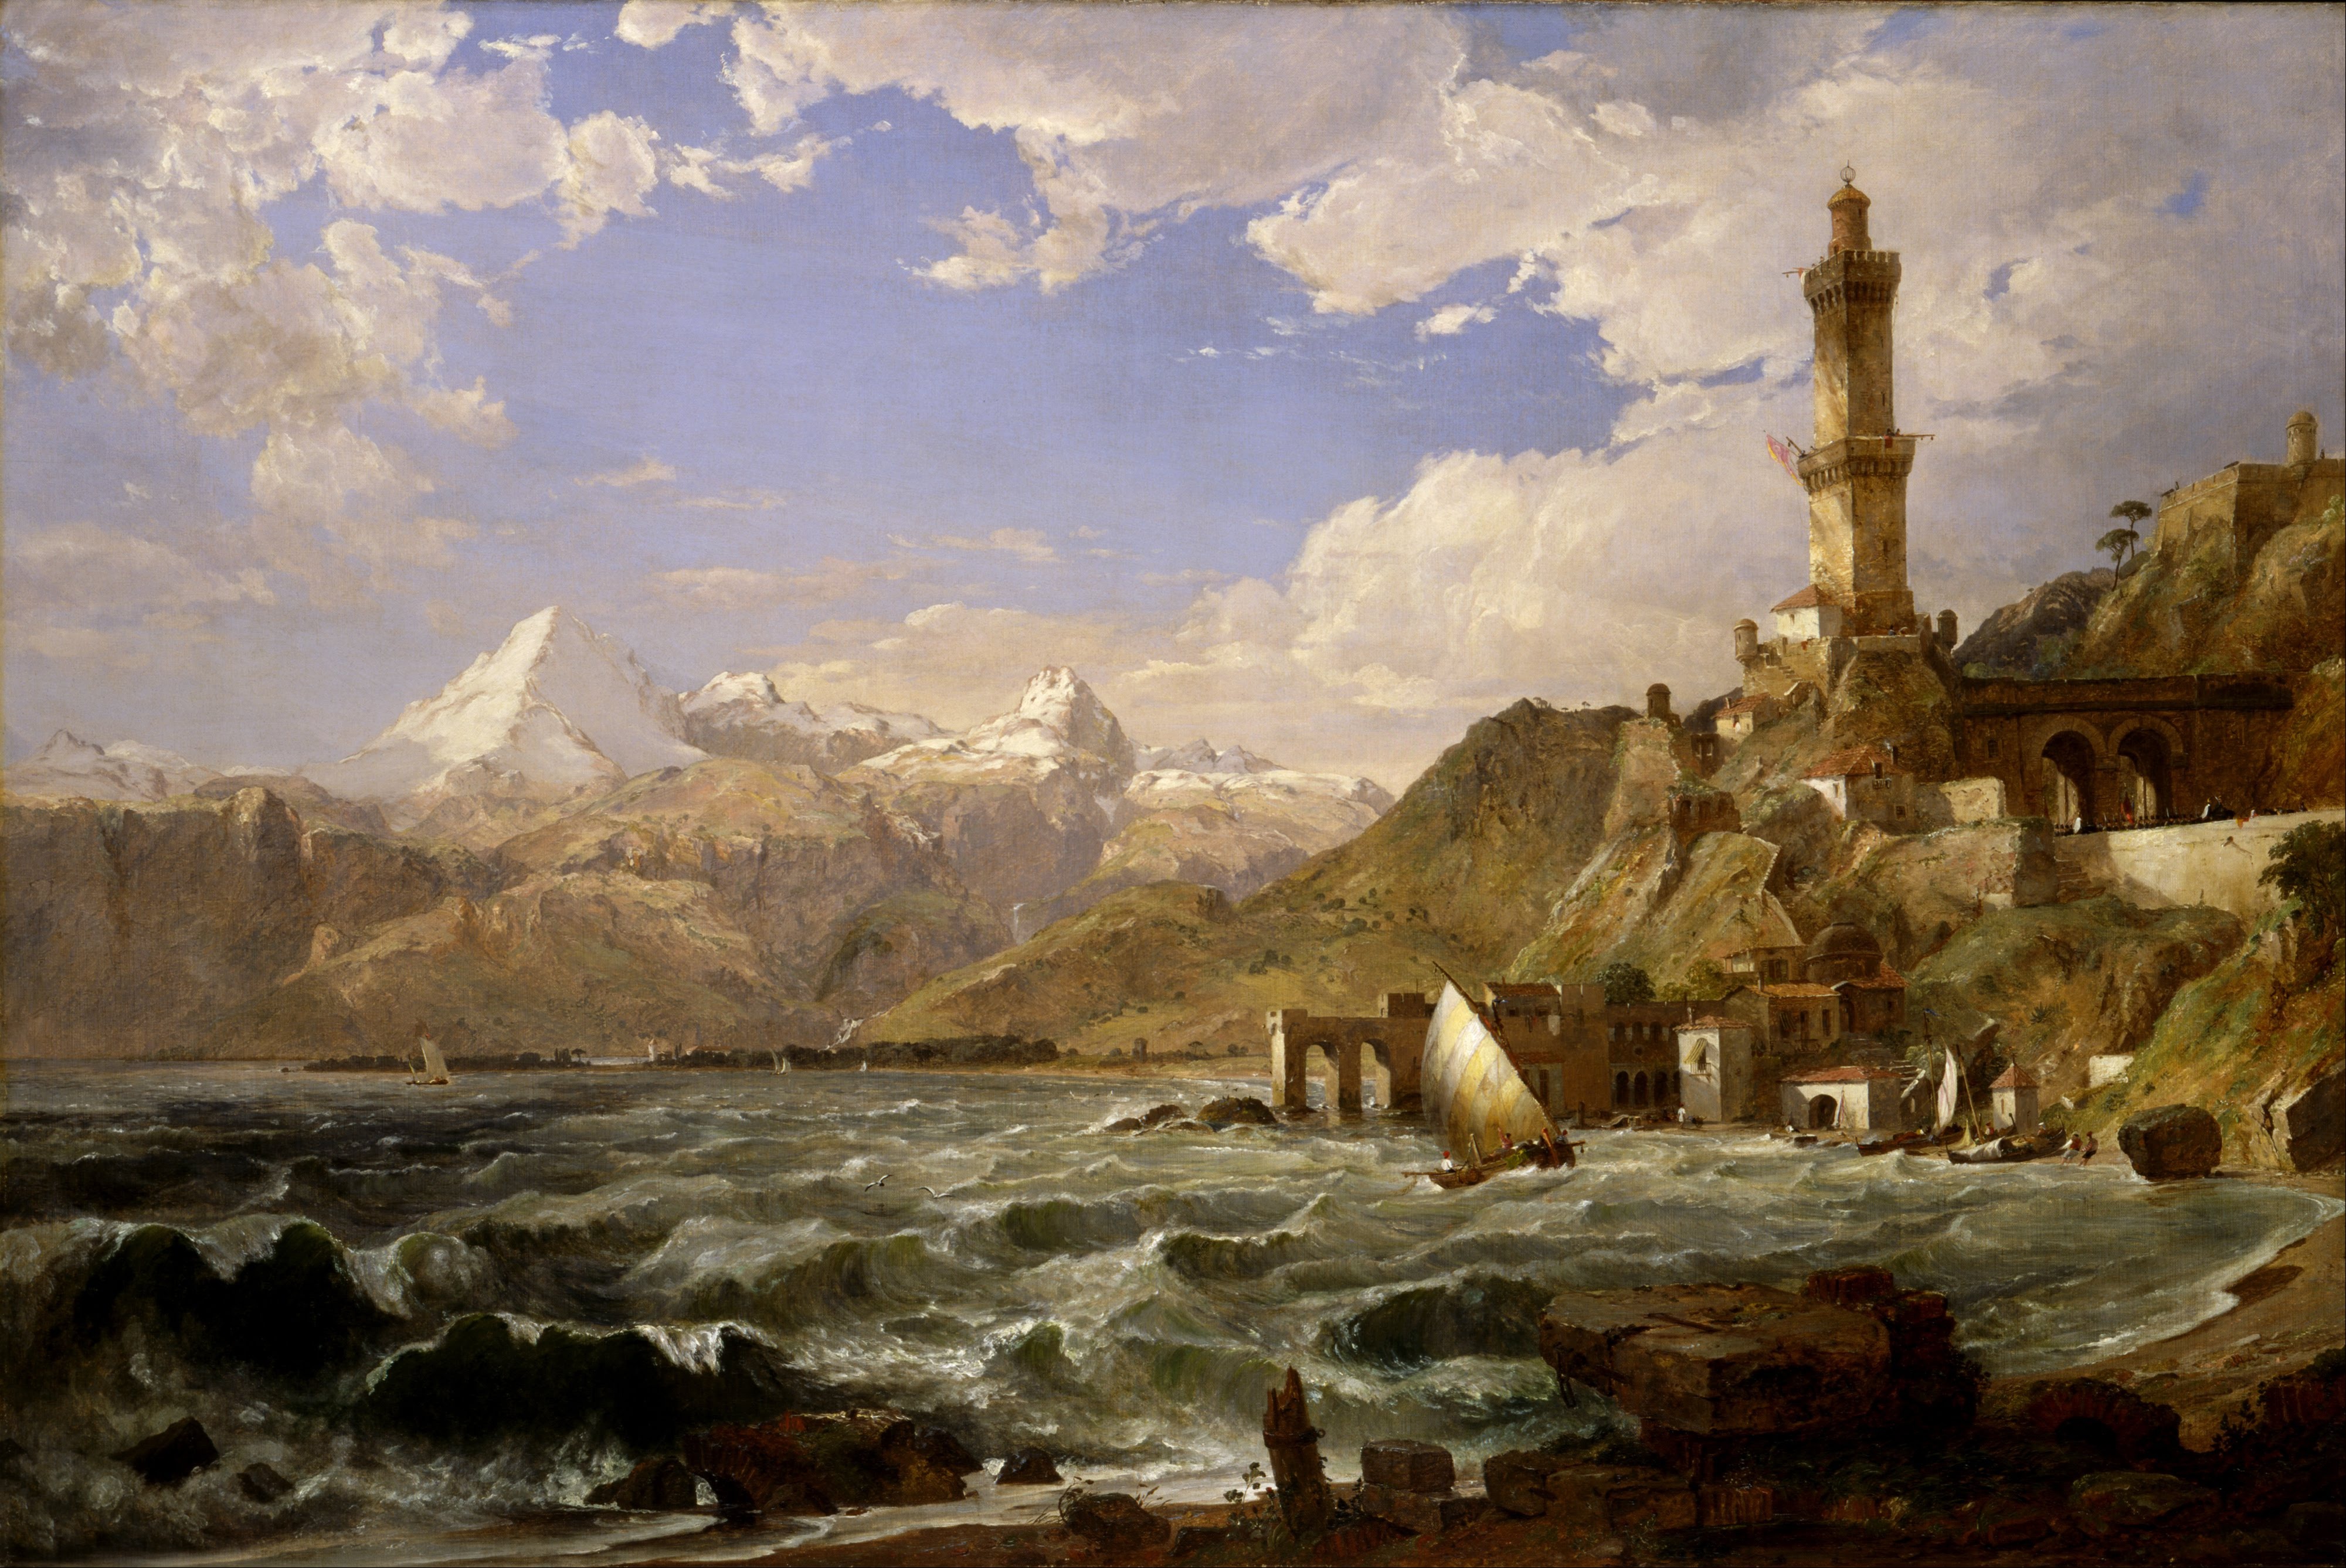
landscape, sea, coast, water, nature, rock, ocean, sky, countryside, valley, country, village, artistic, castle, terrain, plants, painting, trees, outside, art, clouds, mountains, ruins, ships, beautiful, water feature, artistry, oil on canvas, ancient history, jasper cropsey